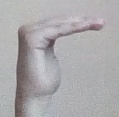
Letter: haa